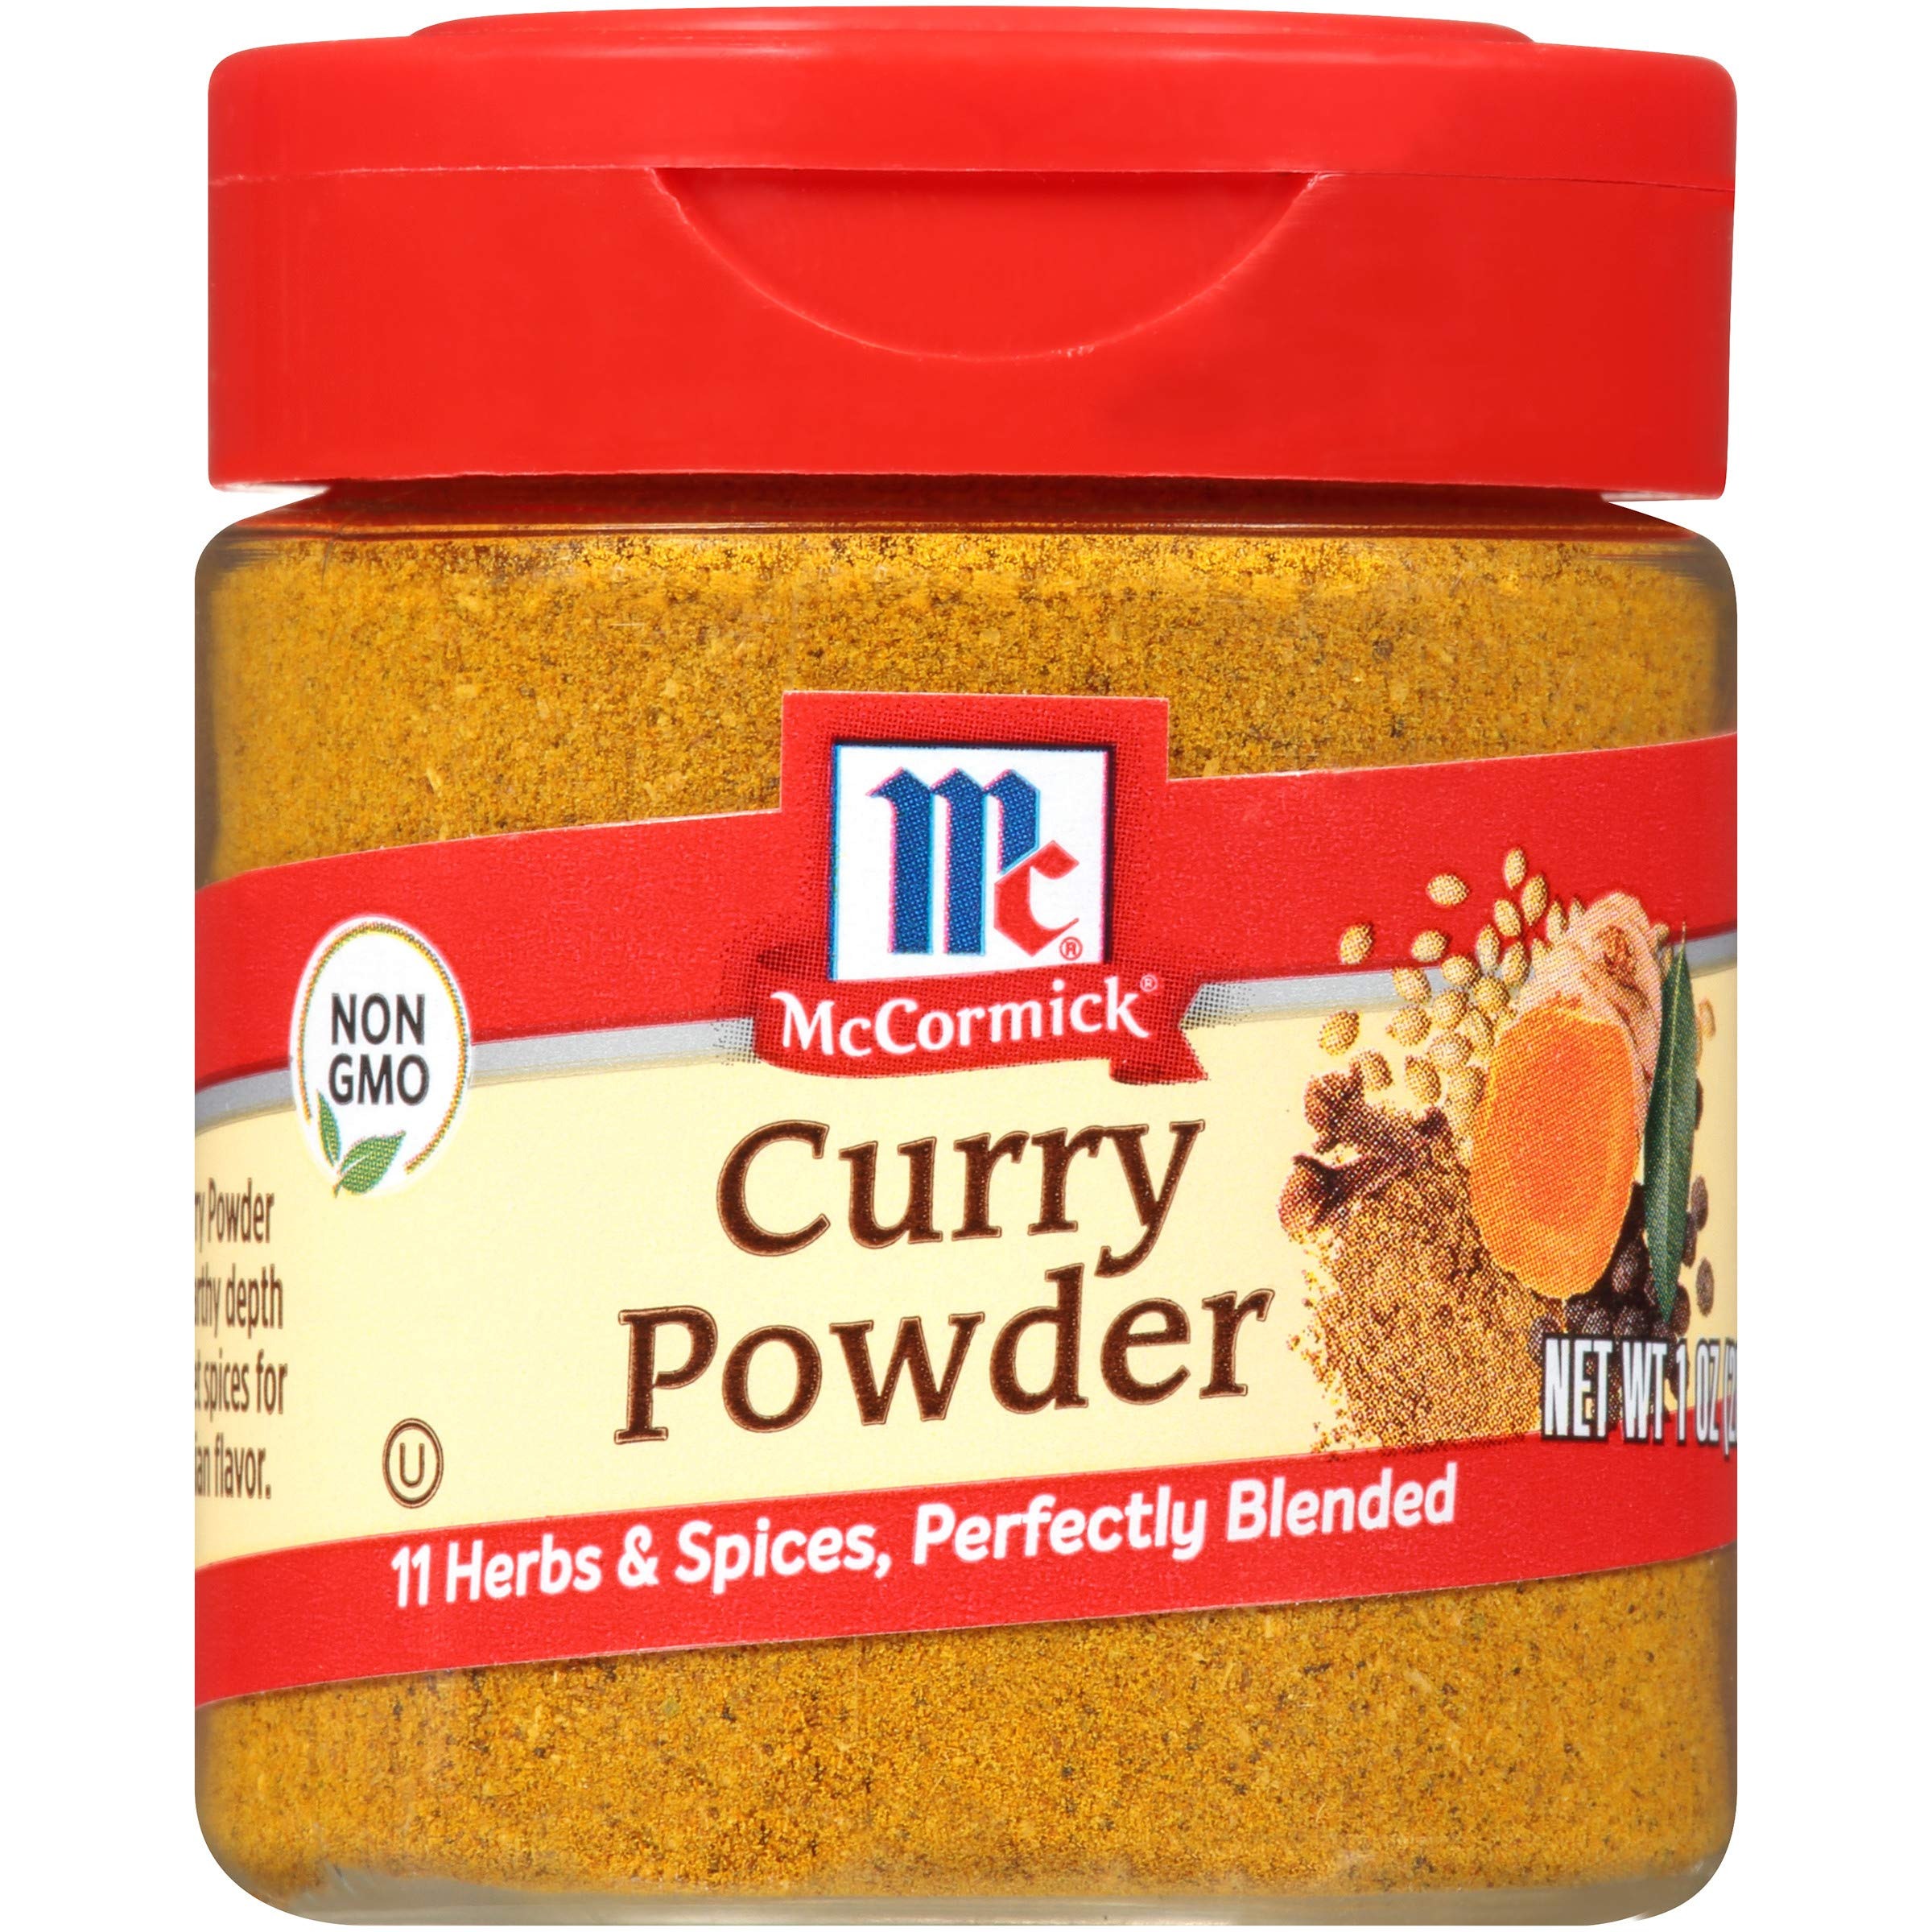
Item Name: McCormick Curry Powder, 1 oz
Bullet Point 1: McCormick Curry Powder contains 11 herbs & spices, perfectly blended
Bullet Point 2: Blends earthy depth with sweet spices for bold Indian flavor and golden color
Bullet Point 3: No need to buy spices separately and measure out your own mix
Bullet Point 4: Non GMO
Bullet Point 5: Add to curries, pilafs, vegetables, deviled eggs and chicken or lamb dishes
Bullet Point 6: Use to spice up roasted vegetables, hummus, egg salad, dips and dressings
Value: 1.0
Unit: Ounce

Price: 3.28